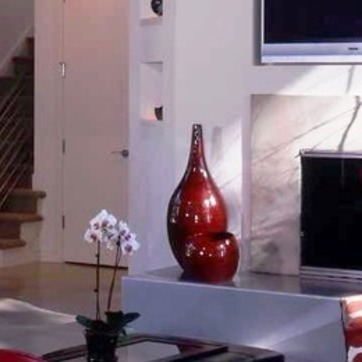
Material: ceramic